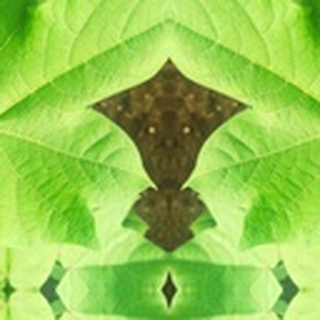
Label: healthy_cotton